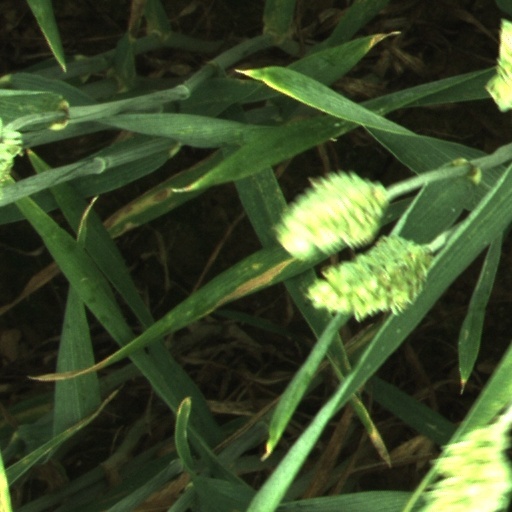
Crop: wheat